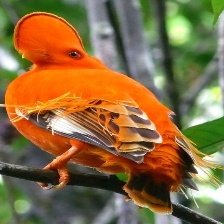
Species: COCK OF THE  ROCK
Scientific name: RUPICOLA